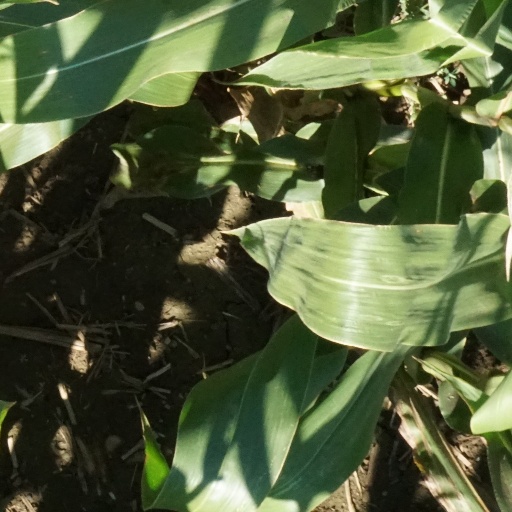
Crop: maize; corn